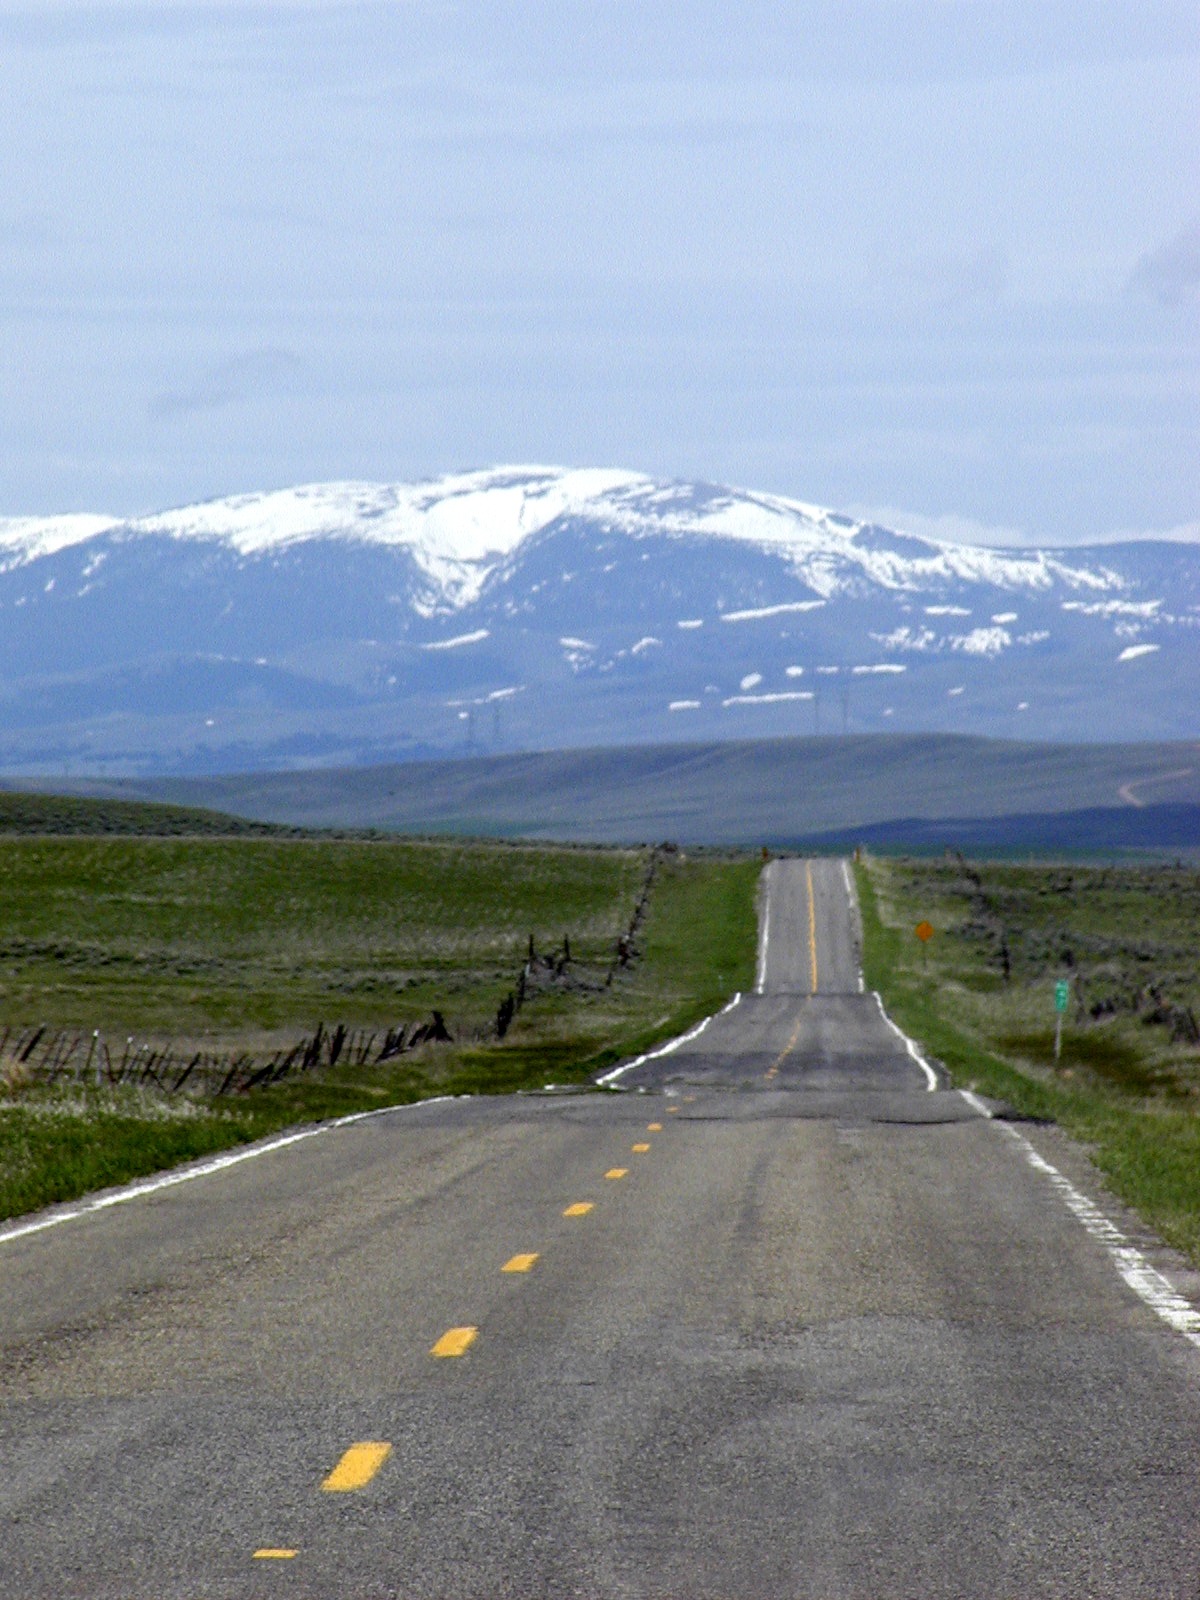
landscape, coast, nature, horizon, mountain, road, hill, highway, mountain range, asphalt, scenery, usa, endless, highland, ridge, straight, road trip, mountains, infrastructure, plateau, montana, mountain pass, mountainous landforms, nonbuilding structure, controlled access highway, snow caped